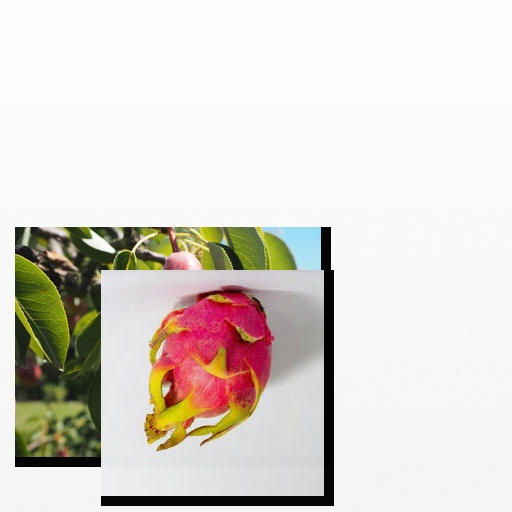
Food items: pear, dragon_fruit